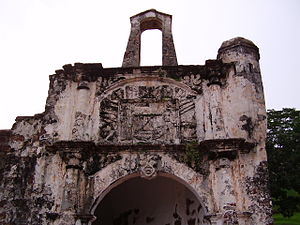
Malaysia / Historie / Kolonitiden
A Famosa, en portugisisk fæstning i Malakka, bygget i 1511.
Malaysia er et land i Sydøstasien, der er delt i en vestlig del på den malaysiske halvø og en østlig del på øen Borneo. På fastlandet grænser Malaysia til Thailand i nord og bystaten Singapore i syd. På Borneo grænser Malaysia til Brunei i nord og Indonesien i syd. Malaysias største by og hovedstad er Kuala Lumpur, der ligger nordvest på fastlandet. Lige syd for Kuala Lumpur ligger den administrative hovedstad Putrajaya. Malaysia er medlem af ASEAN.